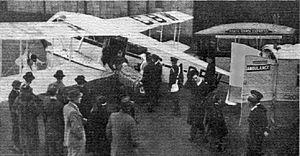
Mildred Bruce, née Mildred Mary Easter Petre, parfois nommée L'Honorable Mrs Victor Bruce, Mary Petre Bruce, Mildred Mary Bruce, ou encore Mary Victor Bruce, née le 10 novembre 1895 à Coptfold Hall et décédée le 21 mai 1990 à Camden Town, un quartier de Londres, était durant les années 1920 et 1930 une britannique pilote automobile, pilote de hors-bords, aviatrice, écuyère et femme d'affaires. Elle battit des records tant sur terre que sur mer ou dans les airs.